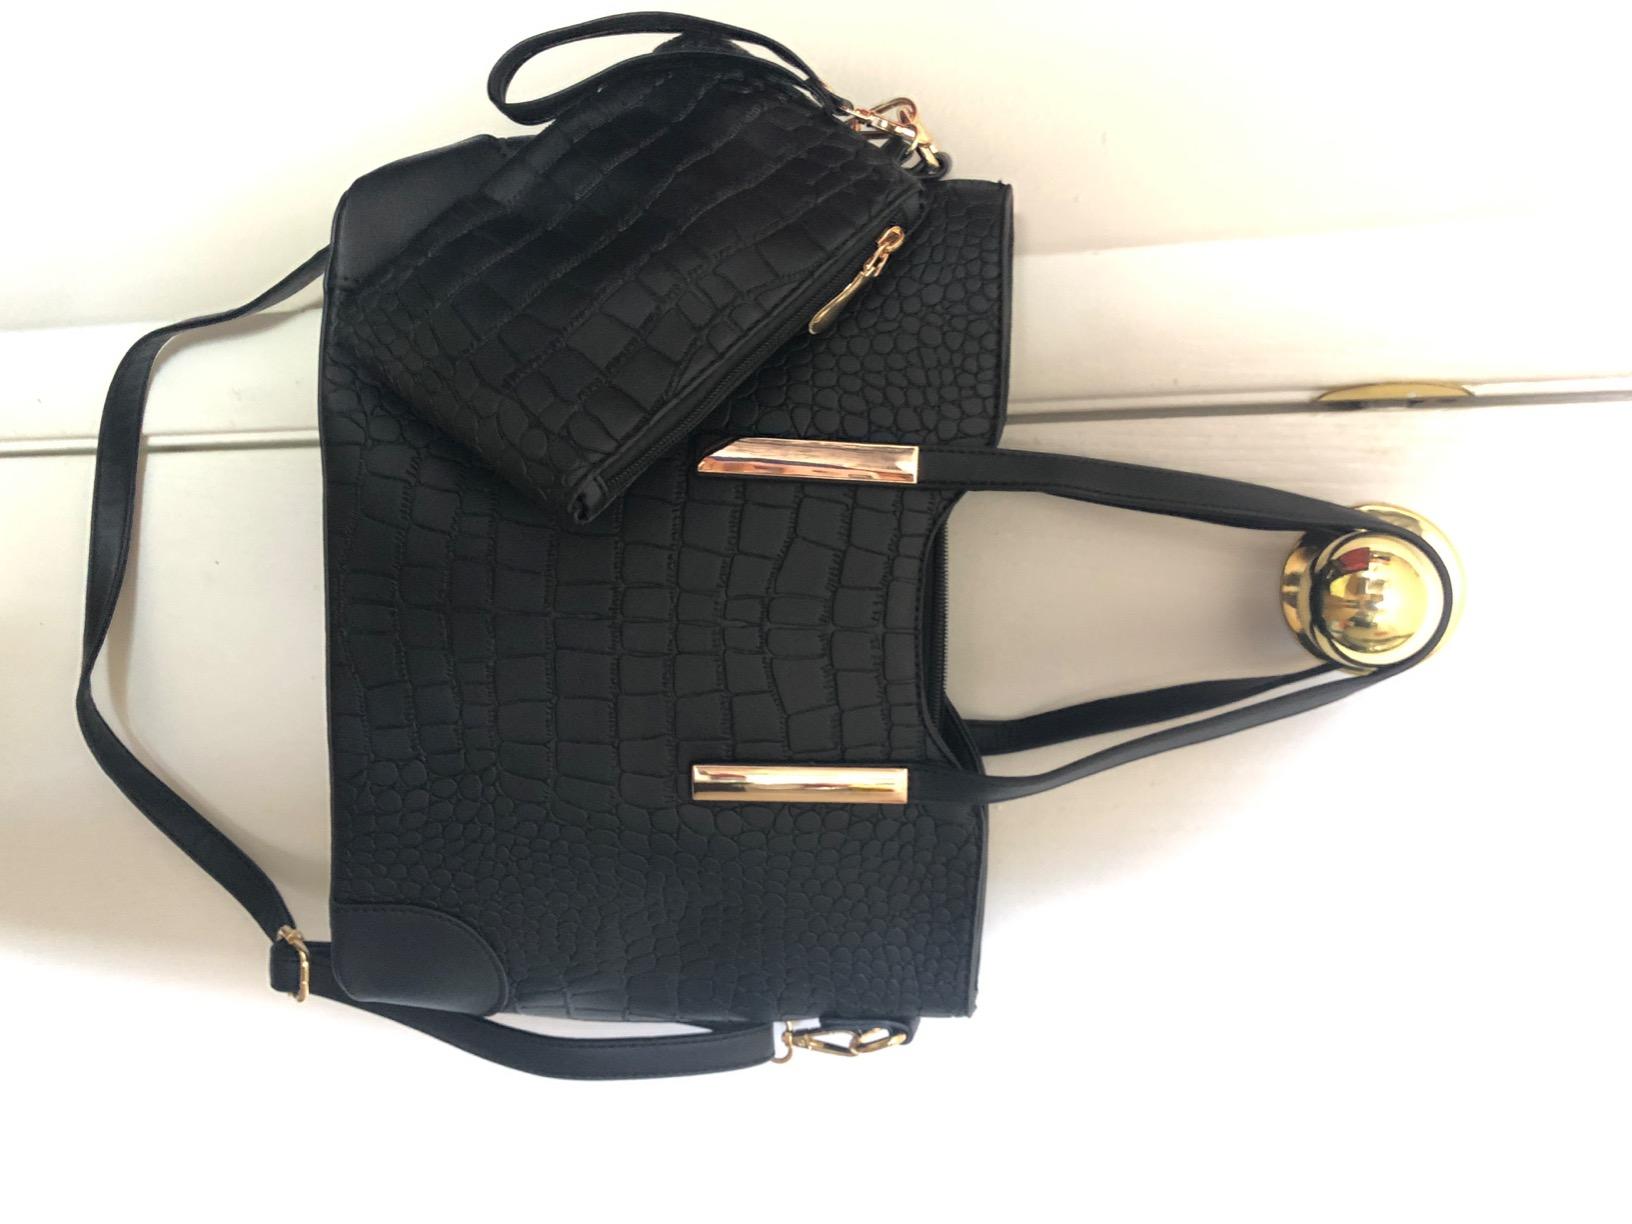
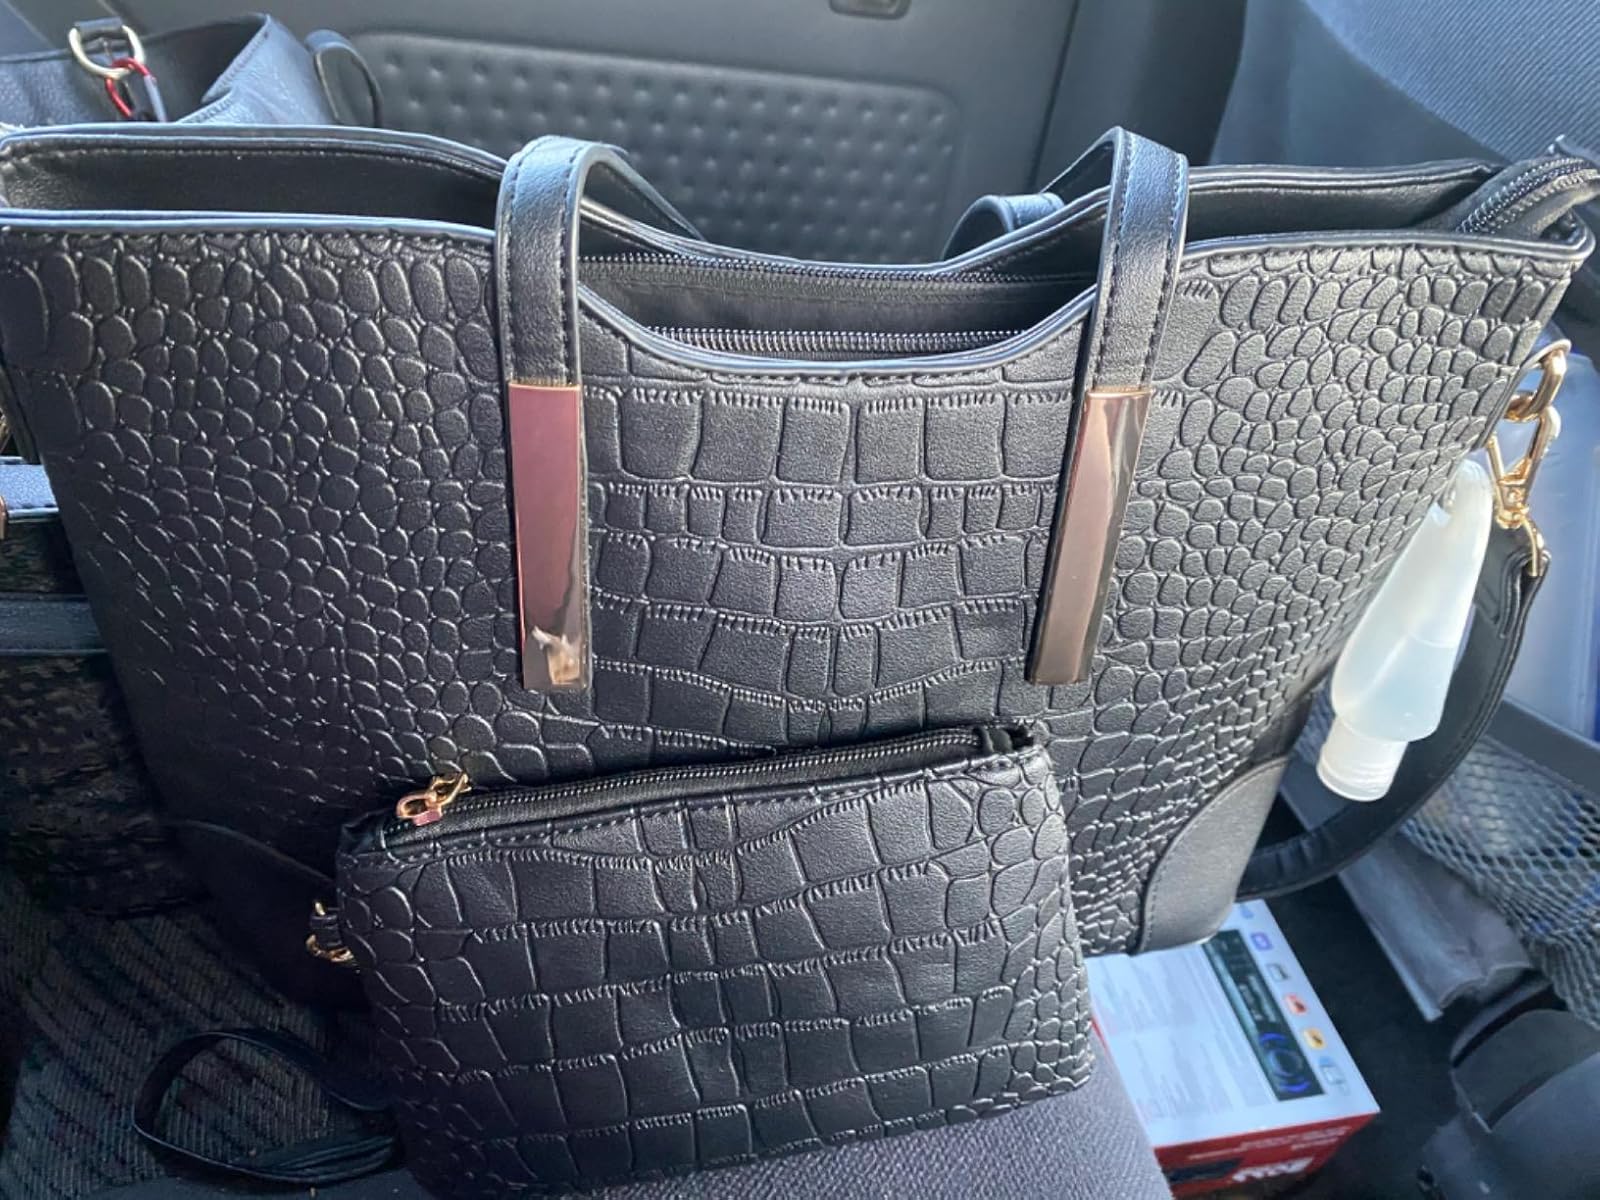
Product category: accessories_handbag
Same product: yes